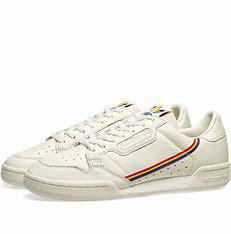
Brand: Adidas
Model: Continental 80